Cerro de Pasco

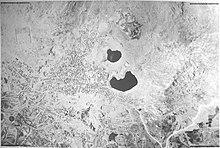
Aerial view of Cerro de Pasco in 1956

Originally known as Villa de Pasco, the settlement's origins were as a mining town dating from 1578.